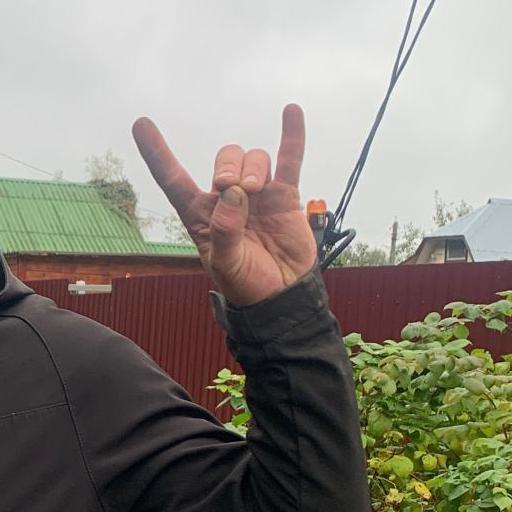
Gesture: rock